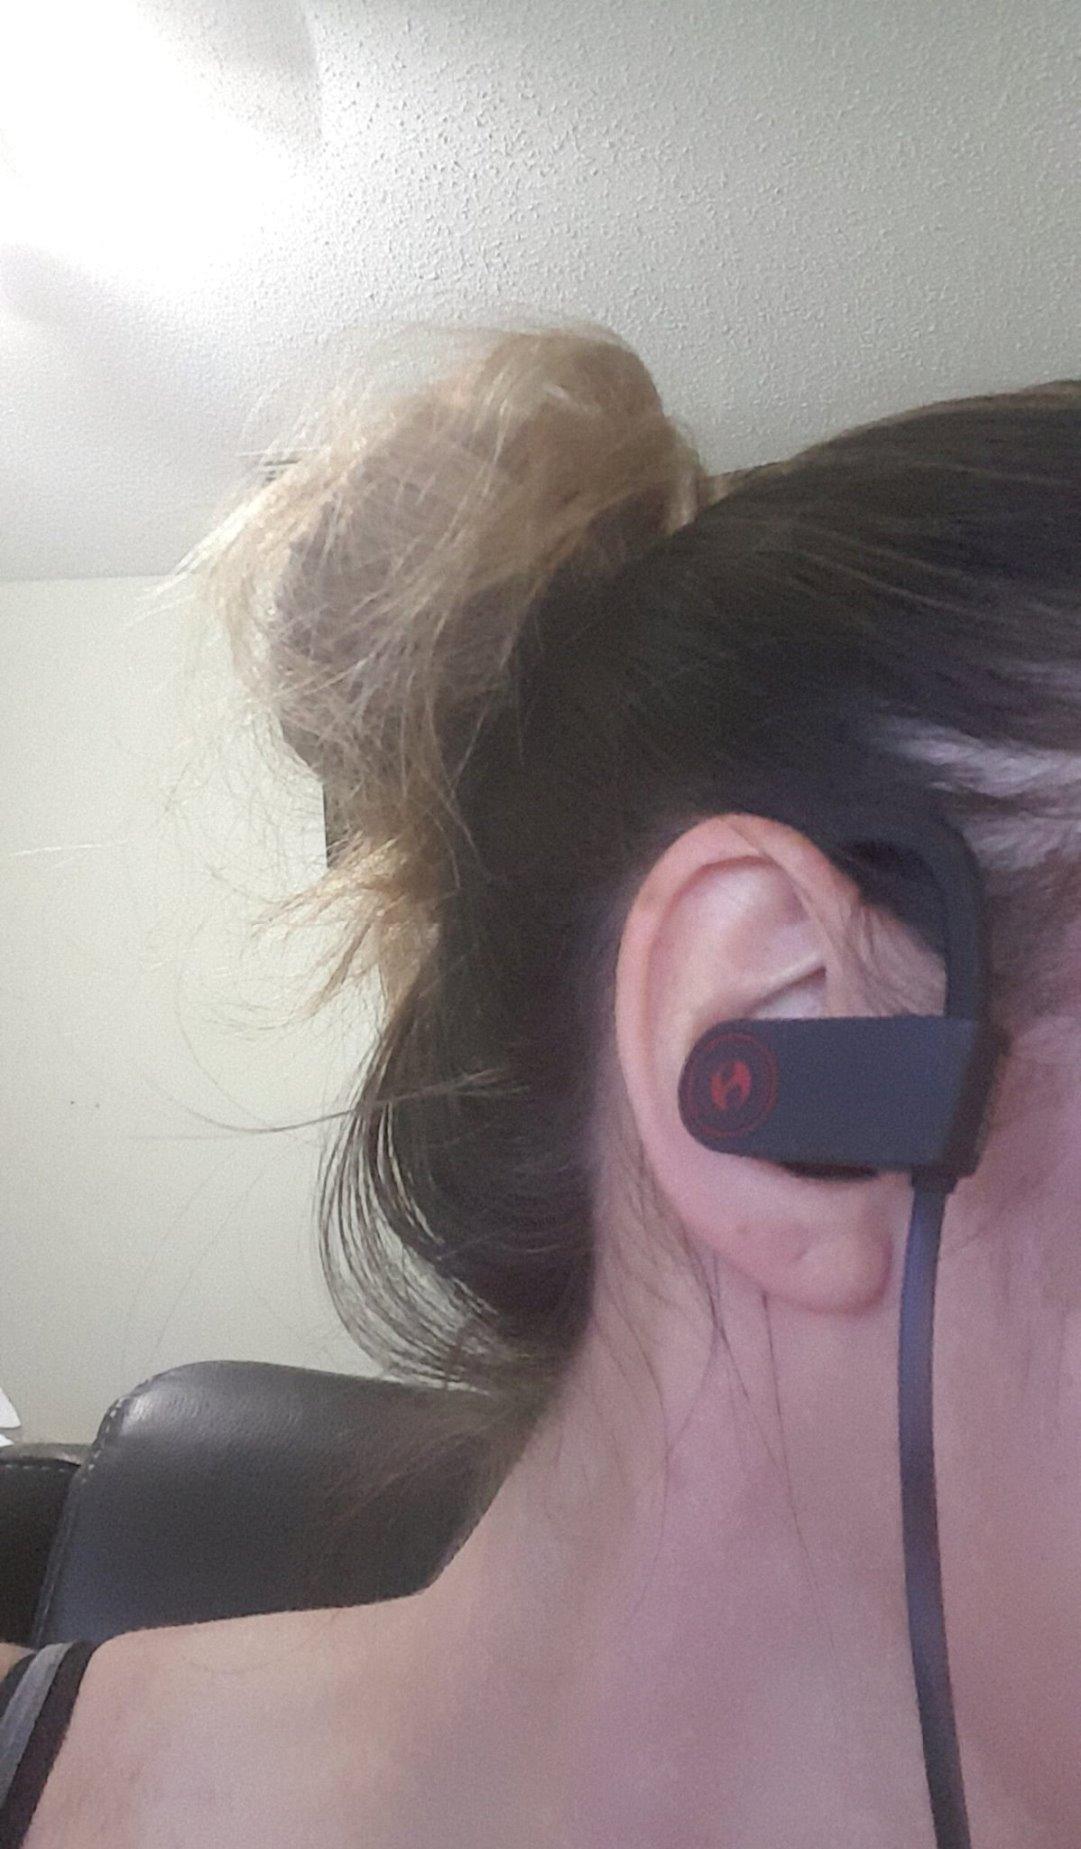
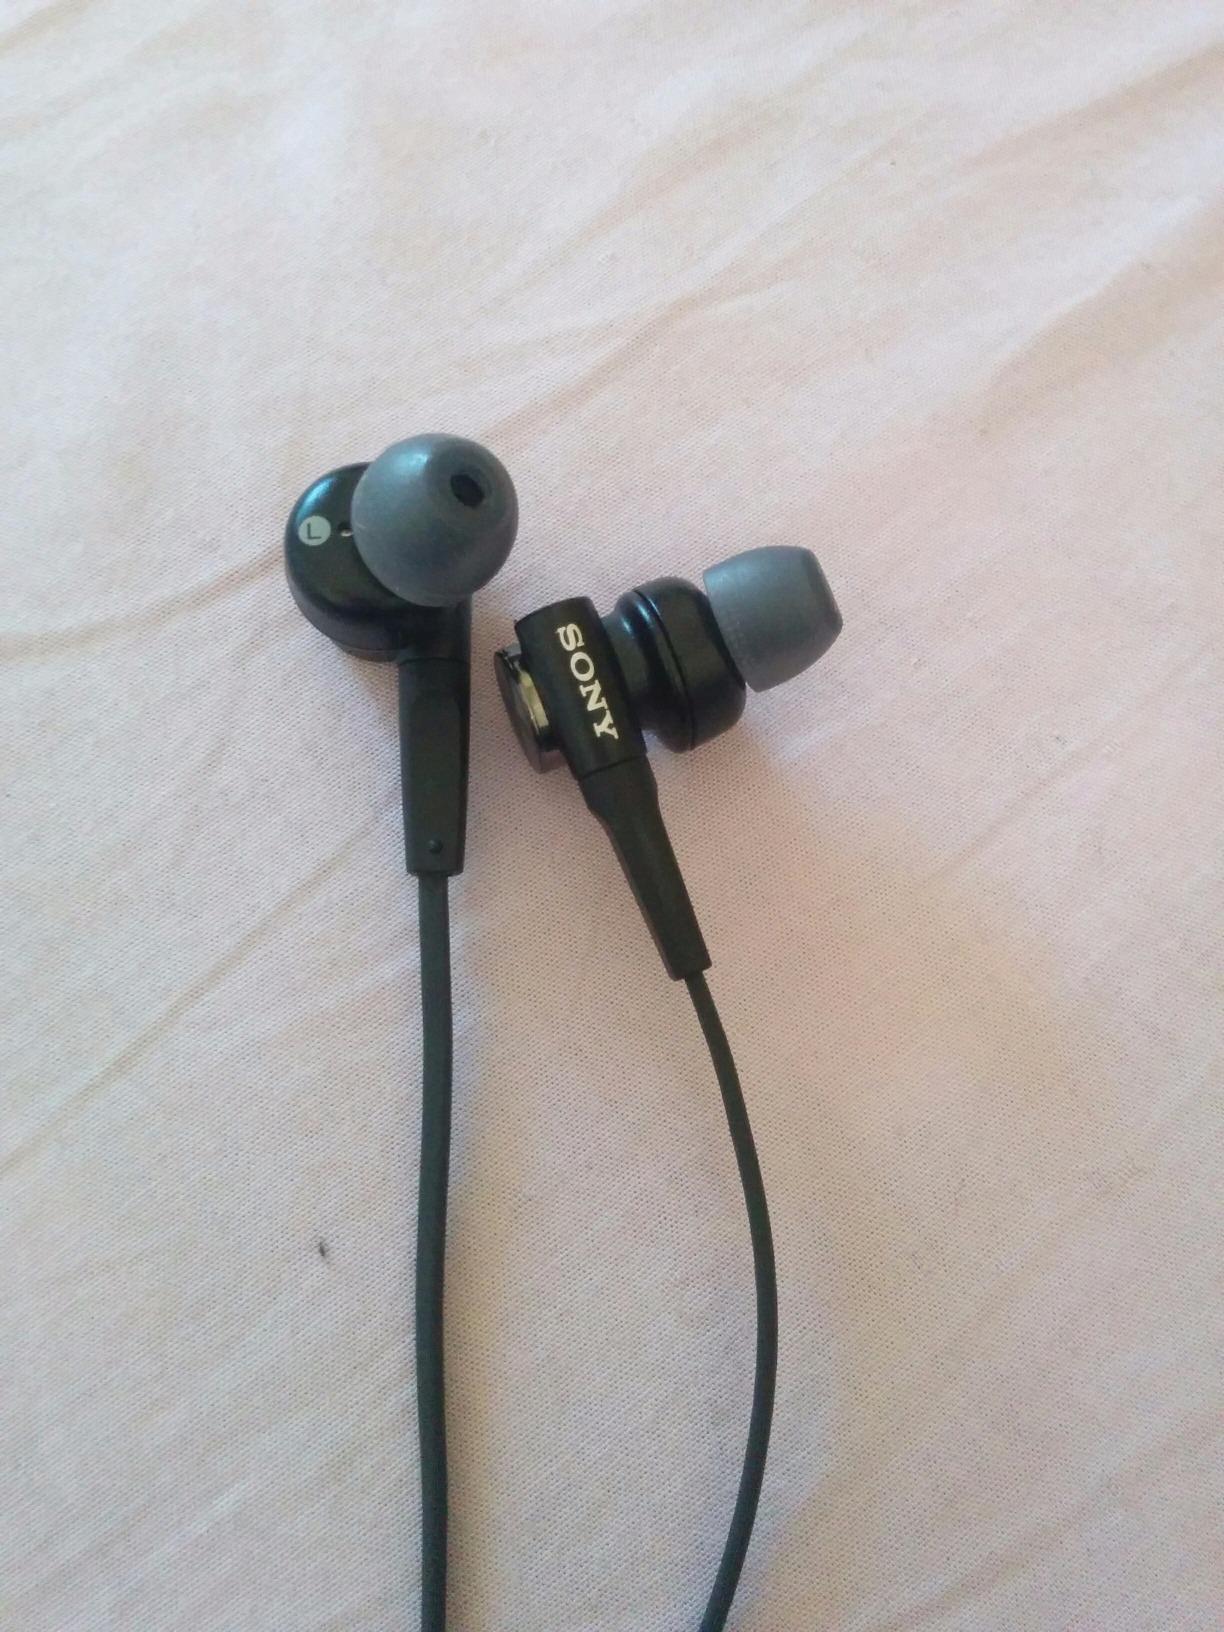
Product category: headphones
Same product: no